J. & K. Smit

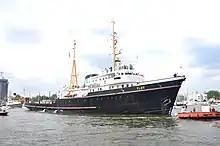
Sea tug "Elbe" built by J&K Smit in 1959

While the Kinderdijk shipyard seems to have focused on inland screw ships, the shipyard in Kinderdijk continued to construct sailing ships at a moderate pace. In June 1861 the shipyard in Krimpen launched "Batavia" of 400 lasts for Murk Lels. In 1863 the Krimpen yard launched the frigate "Kanagawa" of 630 lasts. This was a composite ship. Iron on the inside, wood on the outside. It was launched for Lels and Smit. In March 1870 a new frigate "Ottolina" was launched. That same year the Krimpen shipyard also launched an iron screw ship for inland navigation.